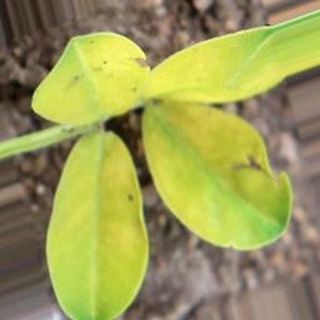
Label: groundnut_nutrition_deficiency